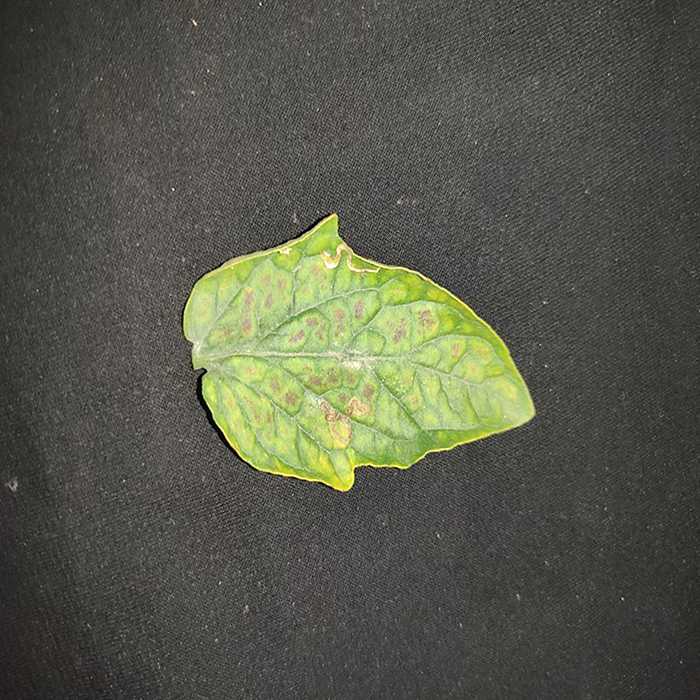
Plant: Tomato
Label: Tomato spotted wilt